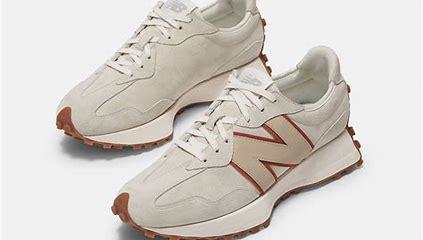
Brand: New
Model: Balance New Balance 327